Low flying military training

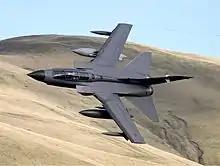
A Royal Air Force Panavia Tornado GR4

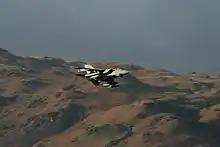
Low flying Tornado near Grasmere, UK

Low flying military training involves military aircraft flying at low altitude to prepare their aircrew, and other military personnel (e.g. air defence troops), for nap-of-the-earth flying in wartime. The aircraft types can include advanced trainers, ground-attack aircraft, transports and helicopters.